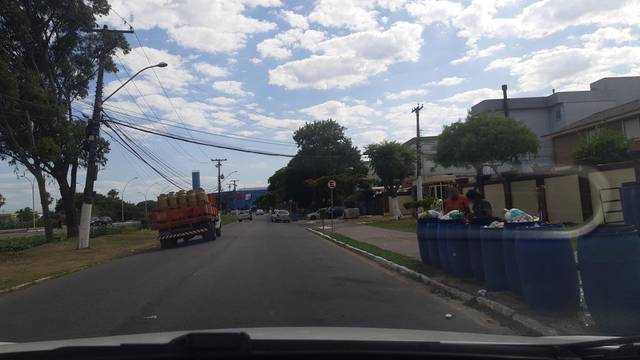
Region: Brazil
Coordinates: -31.766, -52.331